Griselda El Tayib

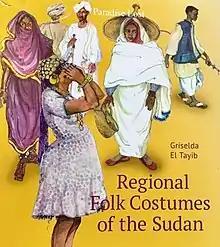

Published in 2017, El Tayib's illustrated book "Regional Folk Costumes of the Sudan" is based on her sociocultural and anthropological research and presents her descriptions and paintings of selected Sudanese folk costumes. The scope of this book is limited to specific parts of the country, where the author could undertake field visits, using questionnaires and informal interviews during her research in the 1970s. As the lifestyles of Sudanese in different urban and rural areas vary considerably between traditional and modern forms, the book presents both local and traditional forms of dress as well as contemporary clothes and fashion in urban societies. This applies especially to the final chapter, written in 2016, that describes changes in Sudanese dress since her earlier research. Among other reasons, El Tayib attributed the modern changes in dress and related personal tastes to international influences by television, Arab fashion magazines and the dress codes adopted by the international Sudanese diaspora.